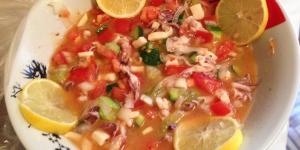
ceviche de pulpo y camaron